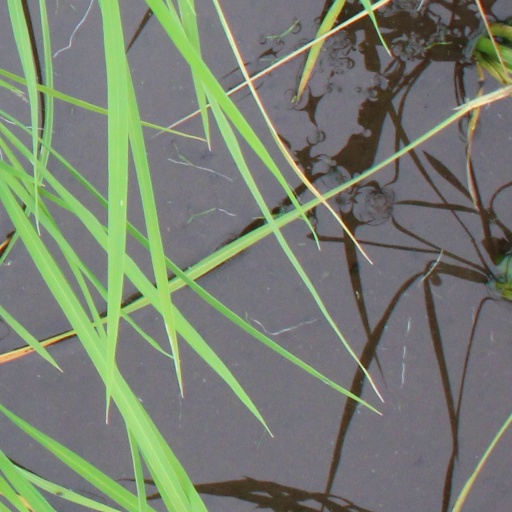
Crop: rice